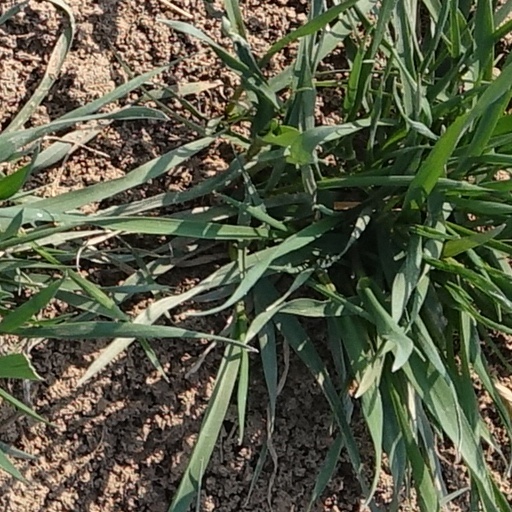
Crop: wheat